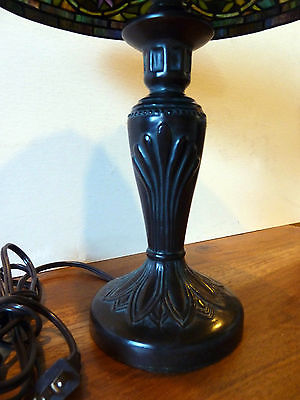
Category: lamp